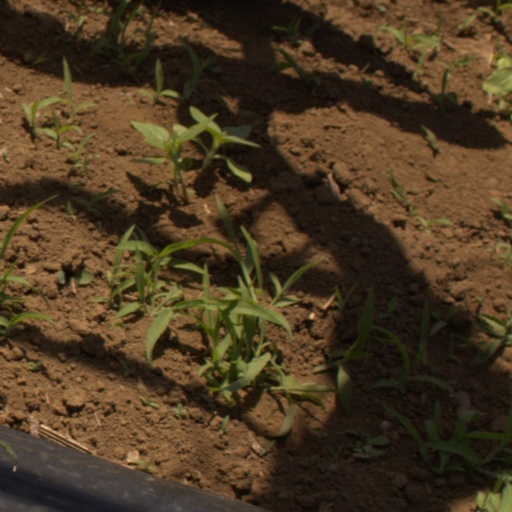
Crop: Jerusalem artichoke